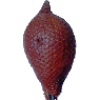
Label: Salak 1